Trou de Fer

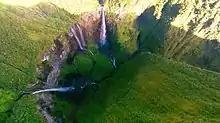
The Trou de Fer seen from above; the Bras de Caverne's waterfall is to the far right.

Directly to the left of this waterfall, another stream drops over the cliff, which is undercut to an extent that its lip has over of empty space between it and the canyon floor, of approximately the same height in two channels, and slams onto a ledge before emptying into the same pool as the Bras de Caverne waterfall. This waterfall is not as high, and has a smaller water flow. It is fed by several other falls streaming off the cliffs above it. Further to the left, at about twice the distance from the first falls to the second, another large stream plunges into the canyon.